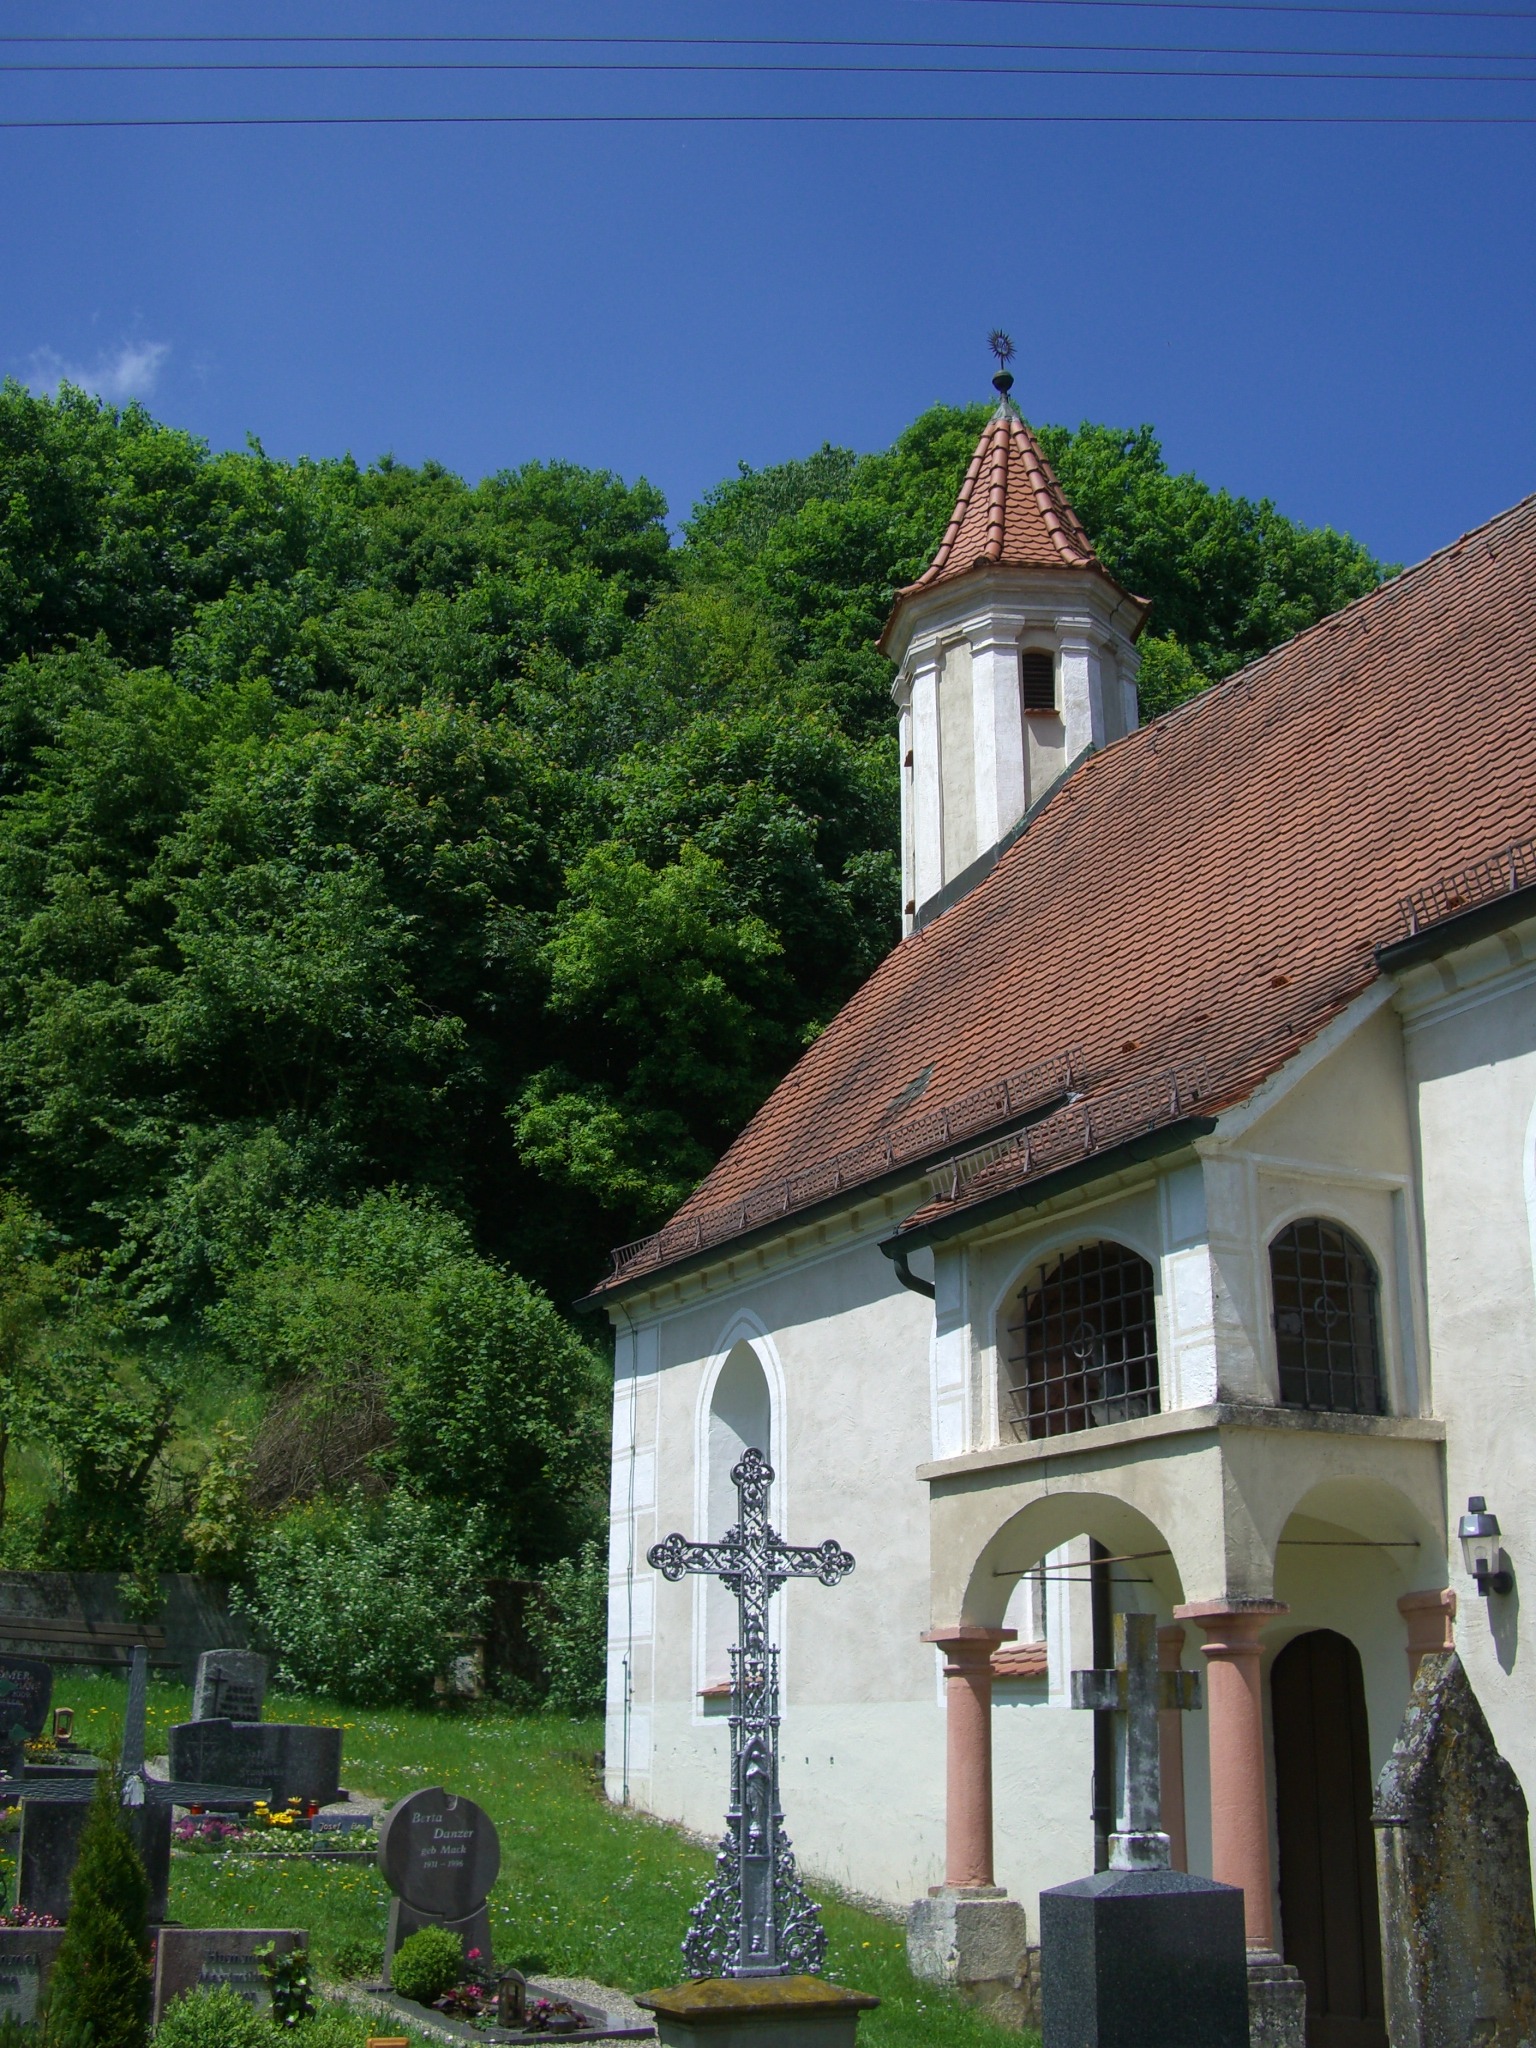
town, building, village, church, chapel, place of worship, monastery, shrine, estate, swabian alb, st ulrich, spanish missions in california, lonetal